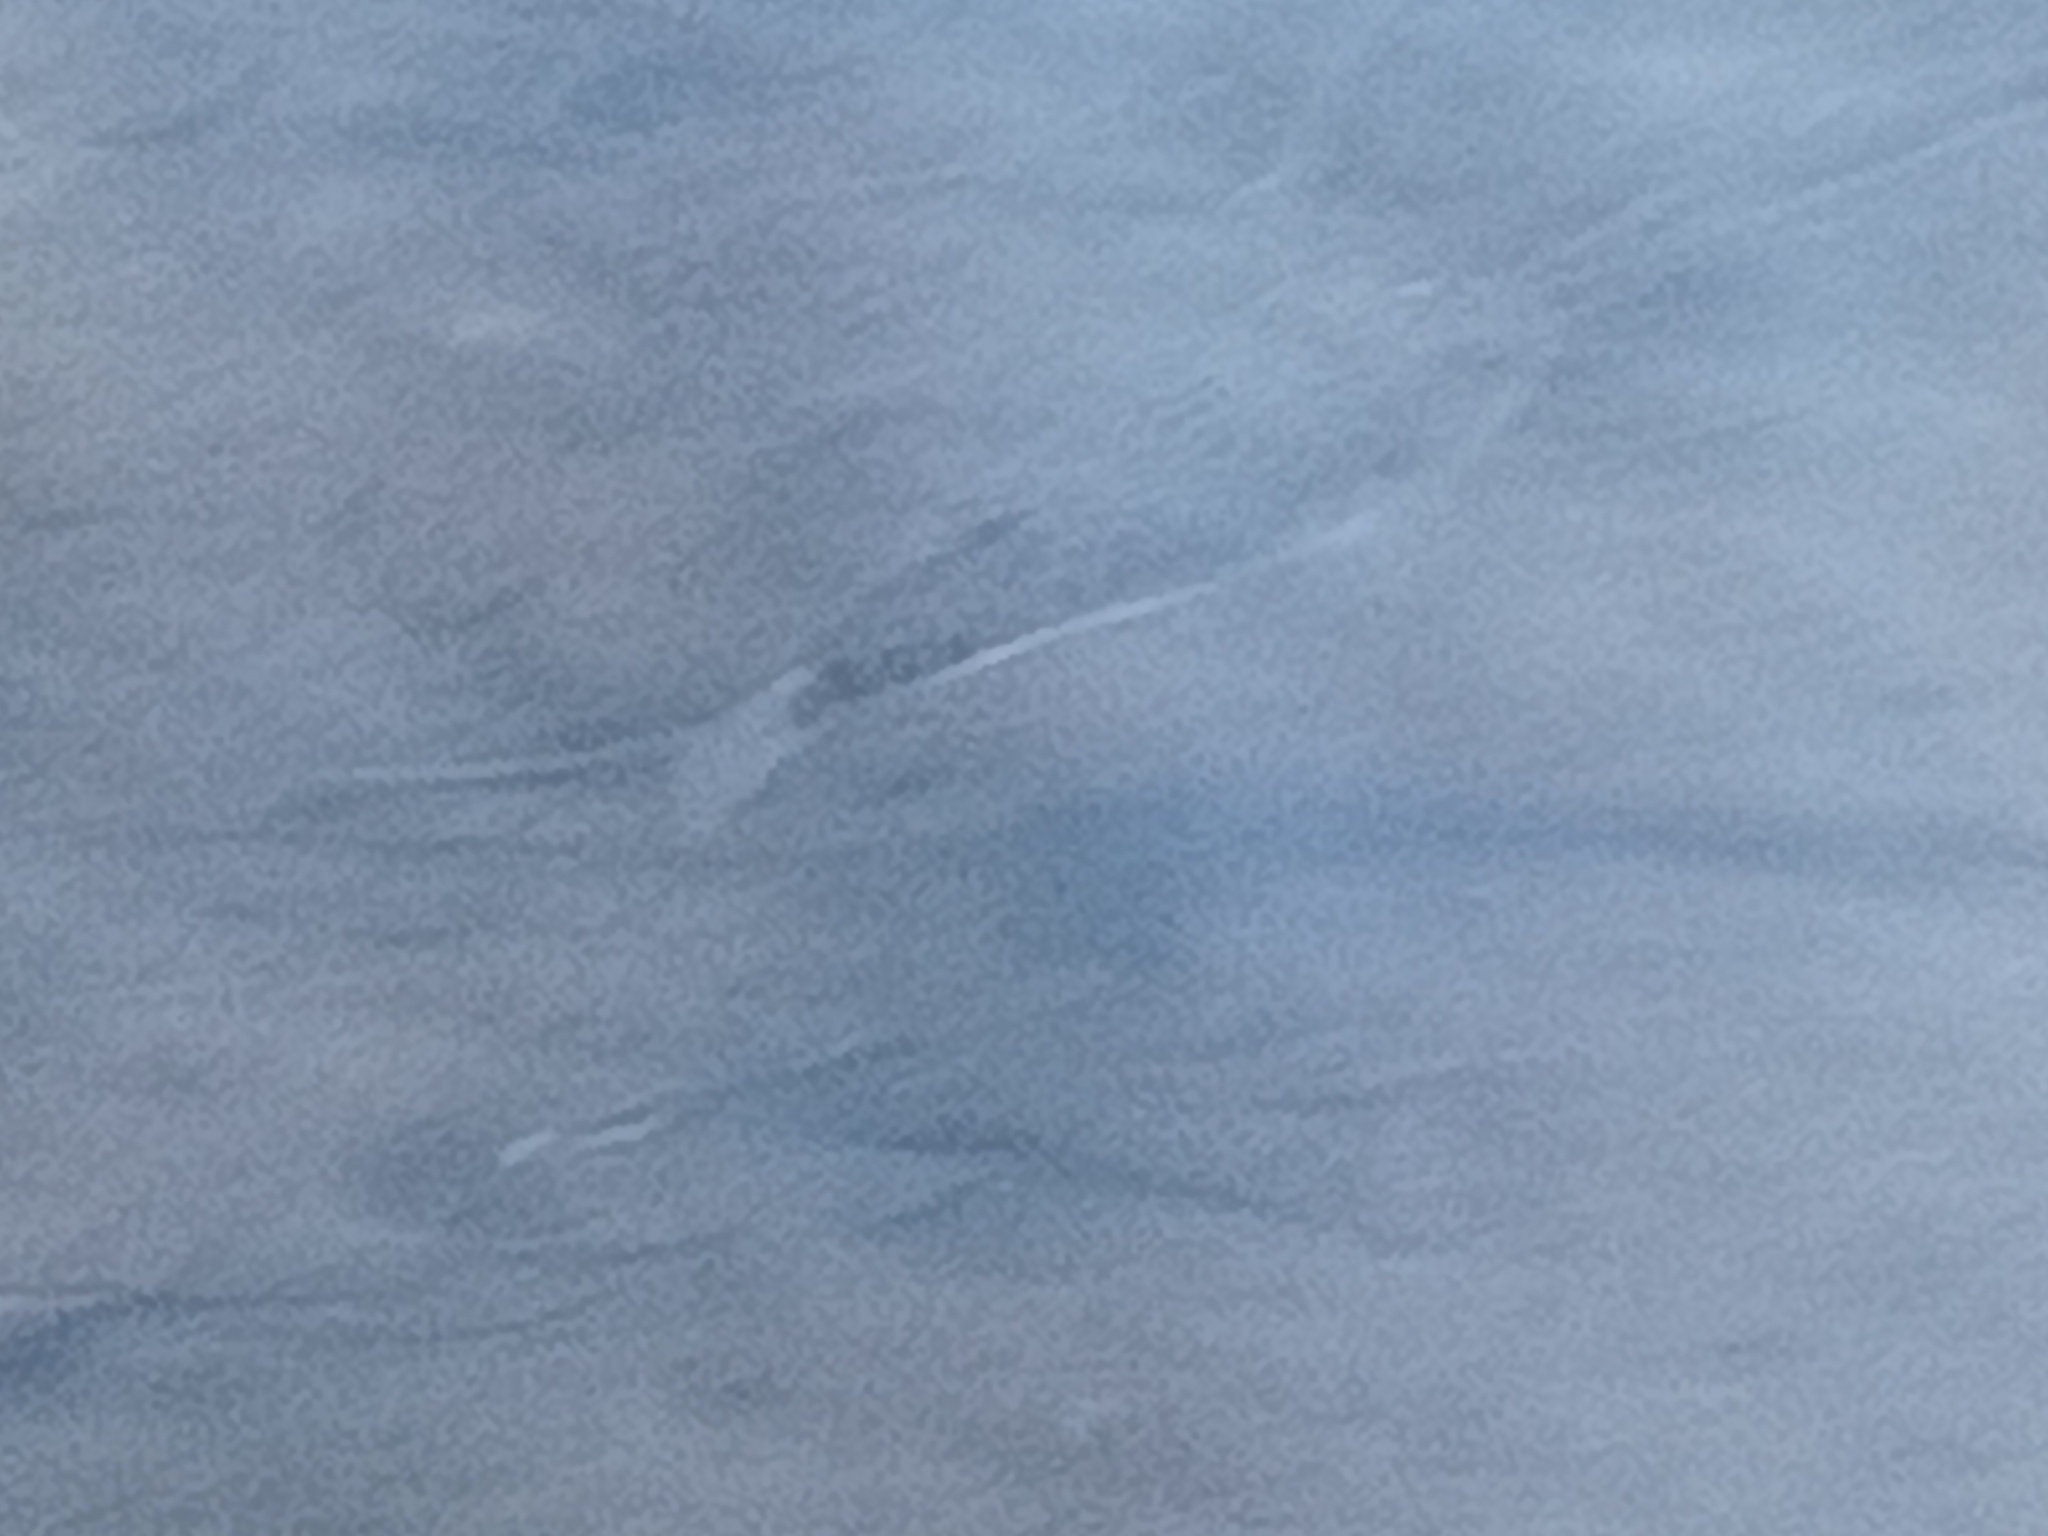
fish (species not among the labelled classes)